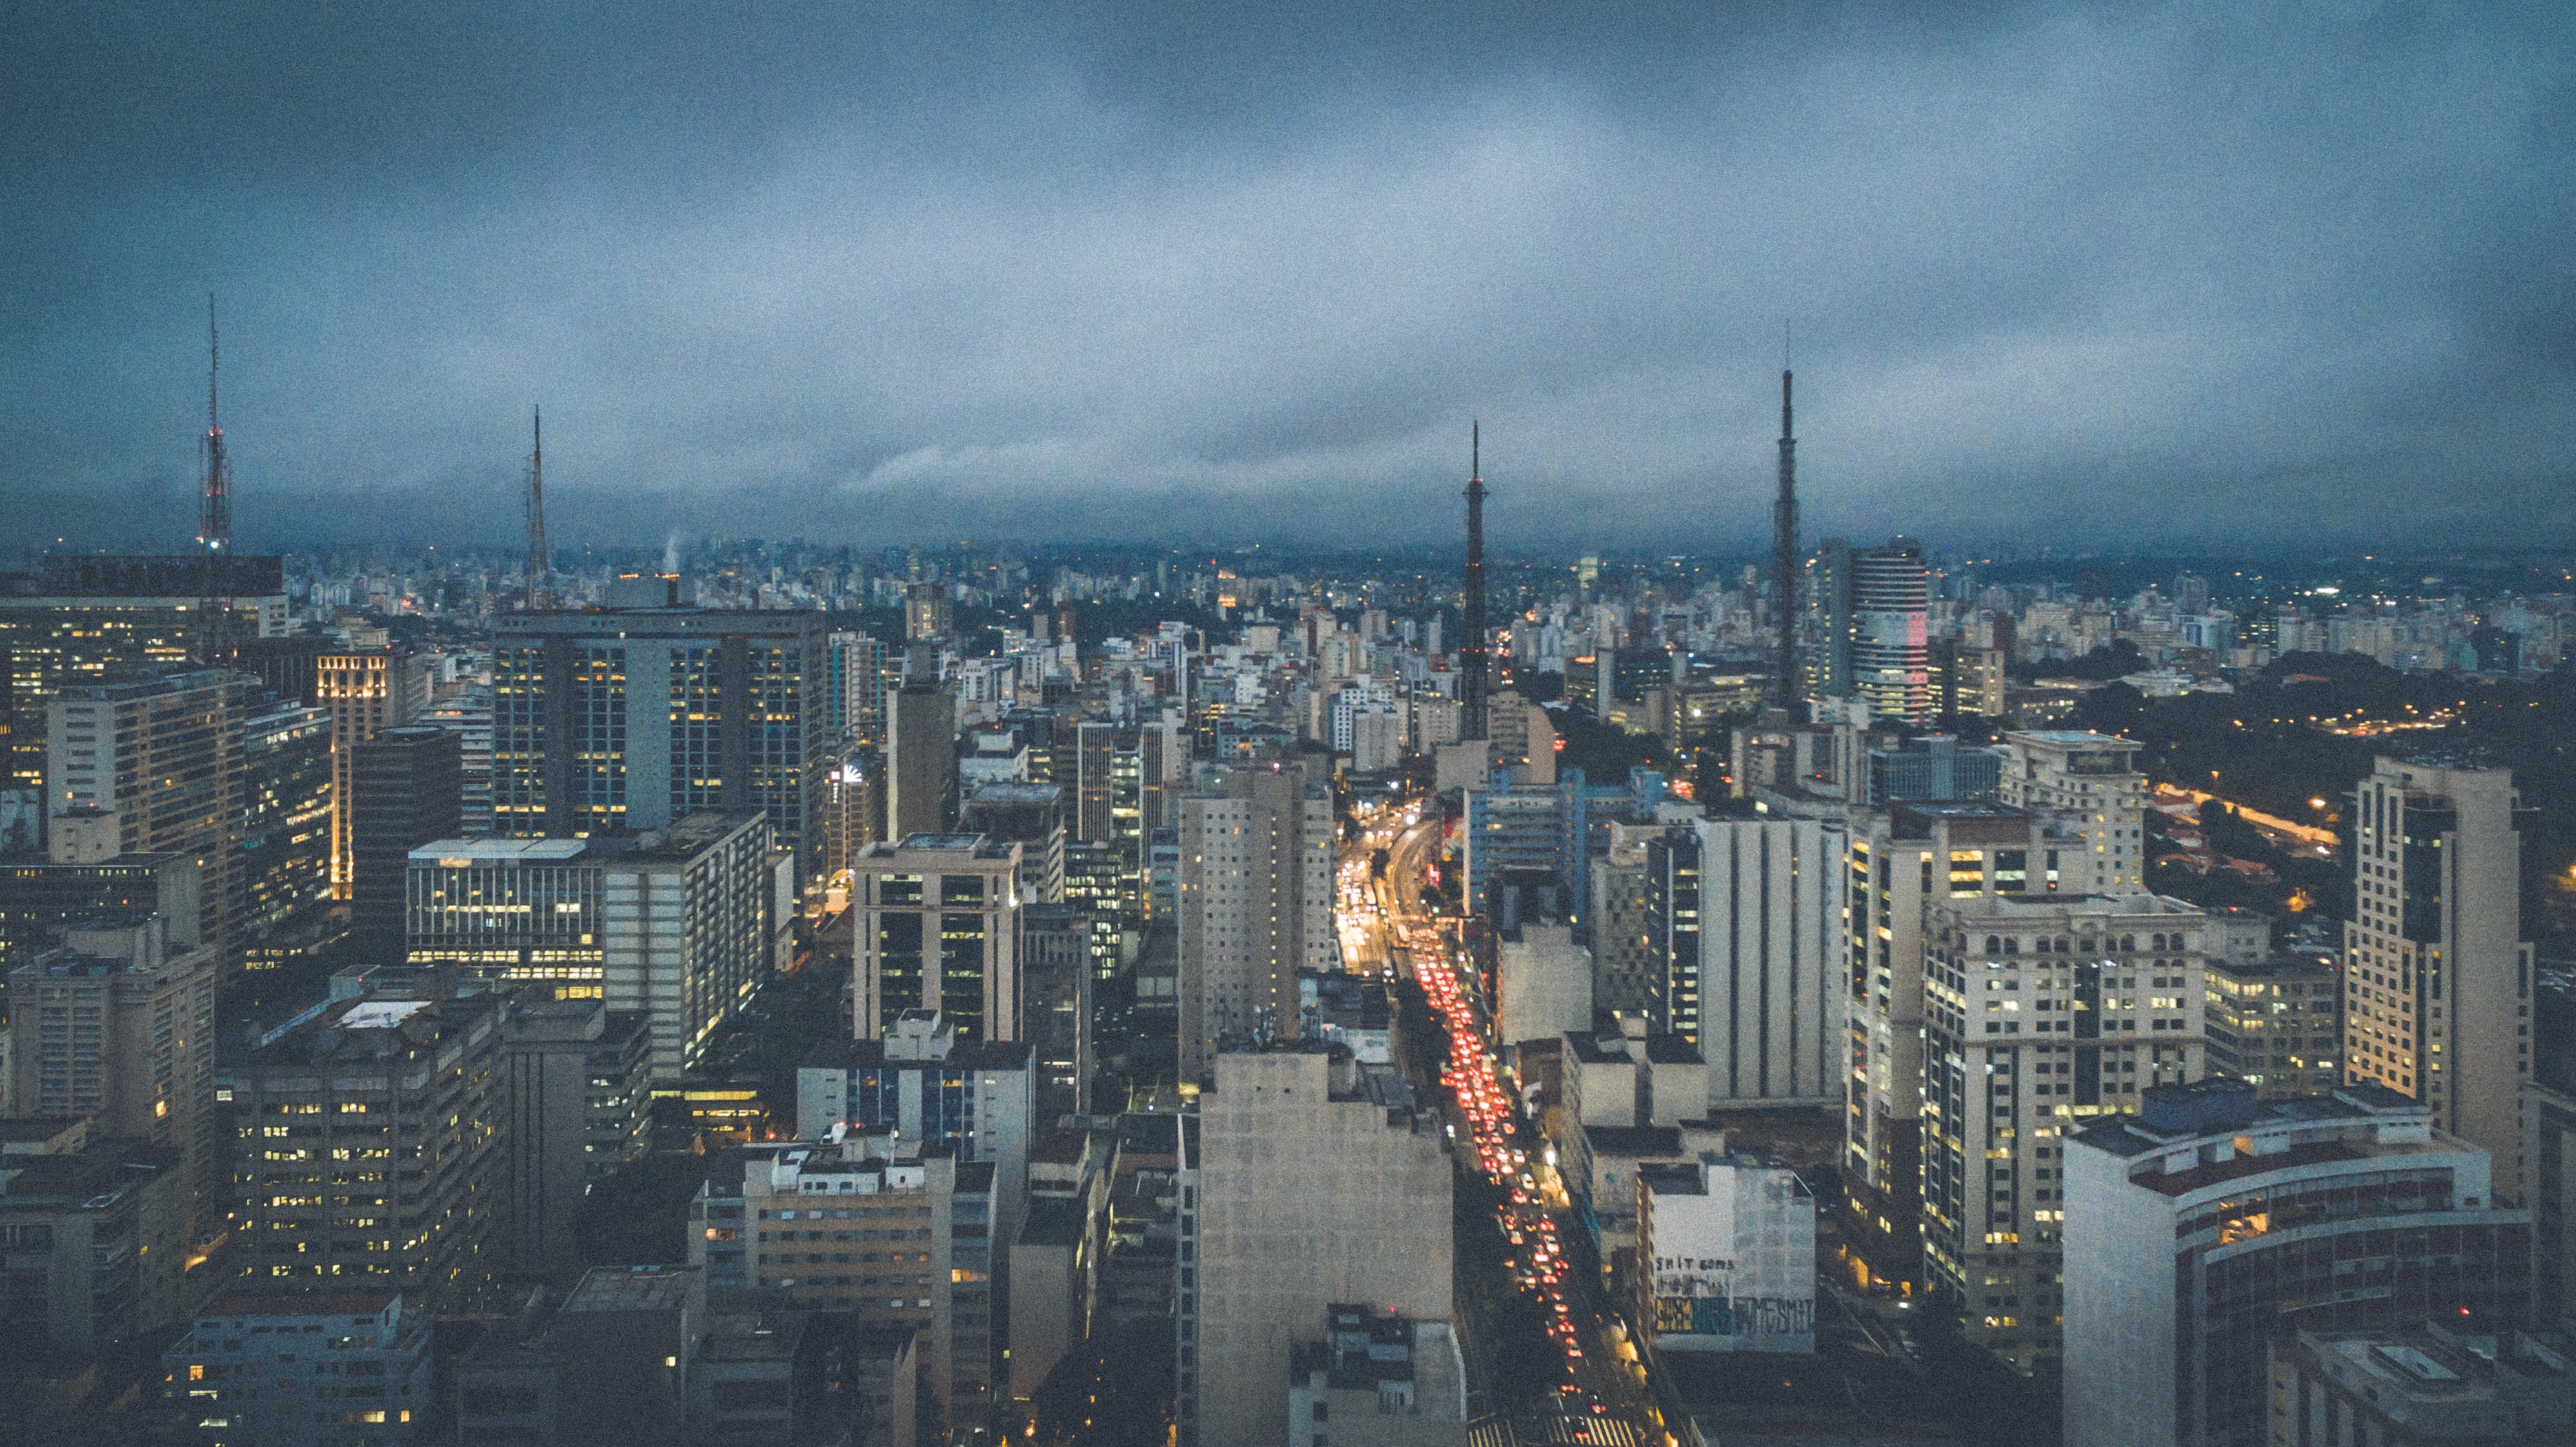
horizon, skyline, city, skyscraper, cityscape, panorama, downtown, dusk, evening, tower, tower block, metropolis, aerial photography, urban area, residential area, atmospheric phenomenon, human settlement, atmosphere of earth, metropolitan area